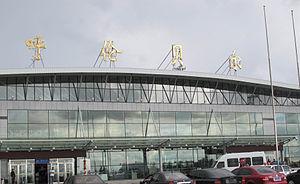
L'aéroport de Hulunbuir Hailar est un aéroport desservant le District de Hailar de Hulunbuir, une ville-préfecture de Mongolie-Intérieure, en Chine. L'aéroport était auparavant appelé Aéroport de Hailar Dongshan jusqu'au 1ᵉʳ janvier 2011.